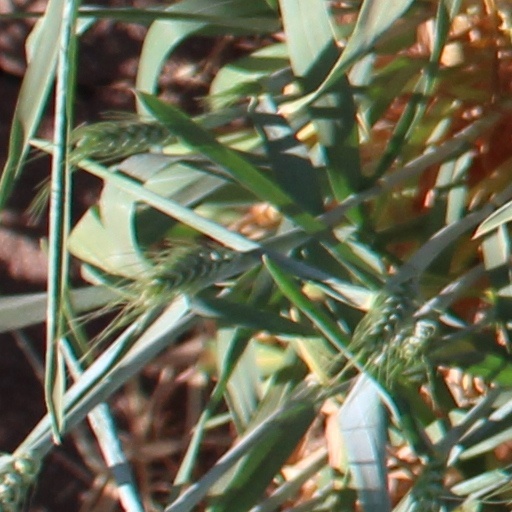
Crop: wheat